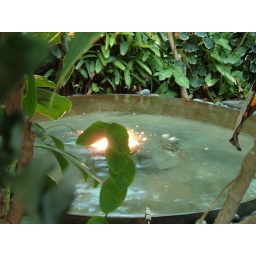
One of the fountains in the glass building thing at Navy Pier.